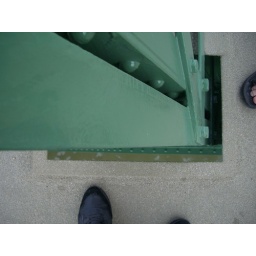
Looking down on the river below the bridge